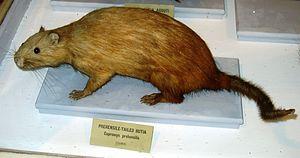
Mysateles est un genre regroupant plusieurs espèces de Rongeurs de la famille des Capromyidae. Ces espèces se rencontrent à Cuba. dont elles sont toutes endémiques.
Mysateles prehensilis est une espèce de Rongeurs de la famille des Capromyidae. Endémique de Cuba, c'est un animal qui est presque en danger d'extinction.